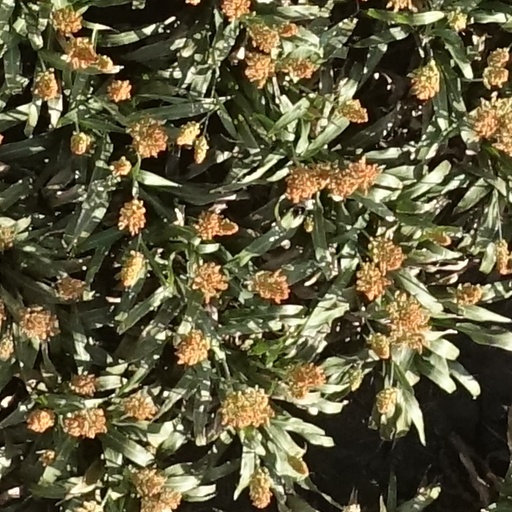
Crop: sorghum